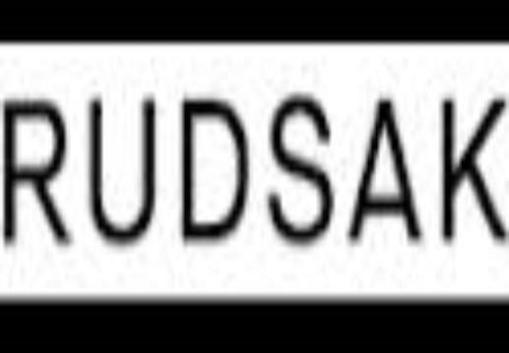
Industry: Clothes